Battle of Inverlochy (1645)

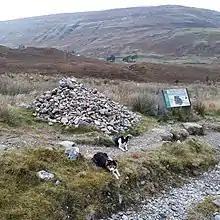
Cairn at the place where the MacDonalds stopped chasing and killing the Campbells after the Battle .

The victory also secured the cooperation in Montrose's campaign of the Marquess of Huntly, whose Clan Gordon levies made him one of the most powerful nobles in Scotland.